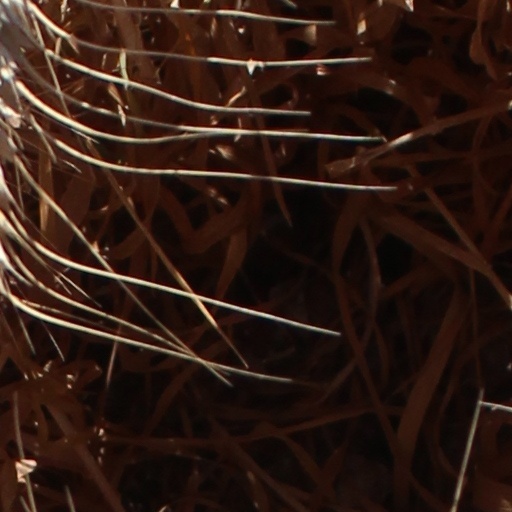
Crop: wheat